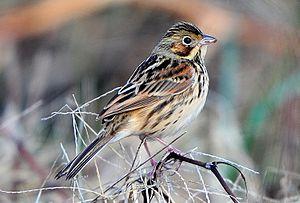
Le Bruant à oreillons est une espèce asiatique de passereau appartenant à la famille des Emberizidae.